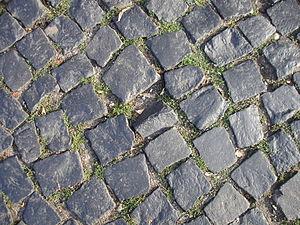
Groupement Saginion procumbentis (Phytosociologie) dans une rue pavée. Nous pouvons voir Polygonum aviculare, Sagina procumbens et Poa annua
La Sagine couchée est une plante vivace du genre Sagina et de la famille des Caryophyllaceae. Cette espèce est assez répandue sur l'ensemble de l'hémisphère nord. Elle forme un tapis dense et est typique des interstices des rues pavées.